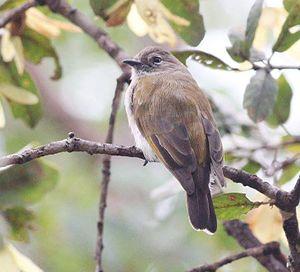
L'Indicateur gris est une espèce d'oiseau de la famille des Indicatoridae.